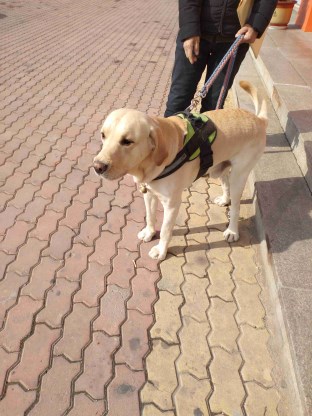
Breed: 3580-n000122-Labrador_retriever